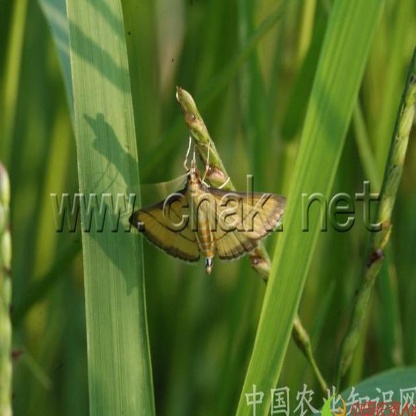
Nhãn: Sâu cuốn lá nhỏ ( Rice leaf folder)